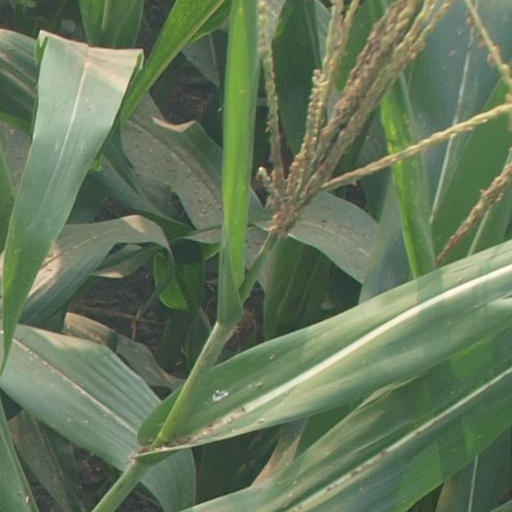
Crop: maize; corn